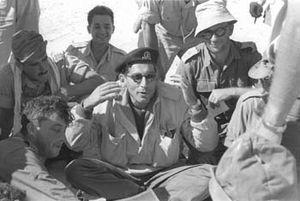
Rehavam Zeevi, né à Jérusalem le 20 juin 1926 et mort dans la même ville le 17 octobre 2001, assassiné par un groupe palestinien, est un général, historien et un homme politique très controversé de la droite nationaliste israélienne qui a fondé Moledet.